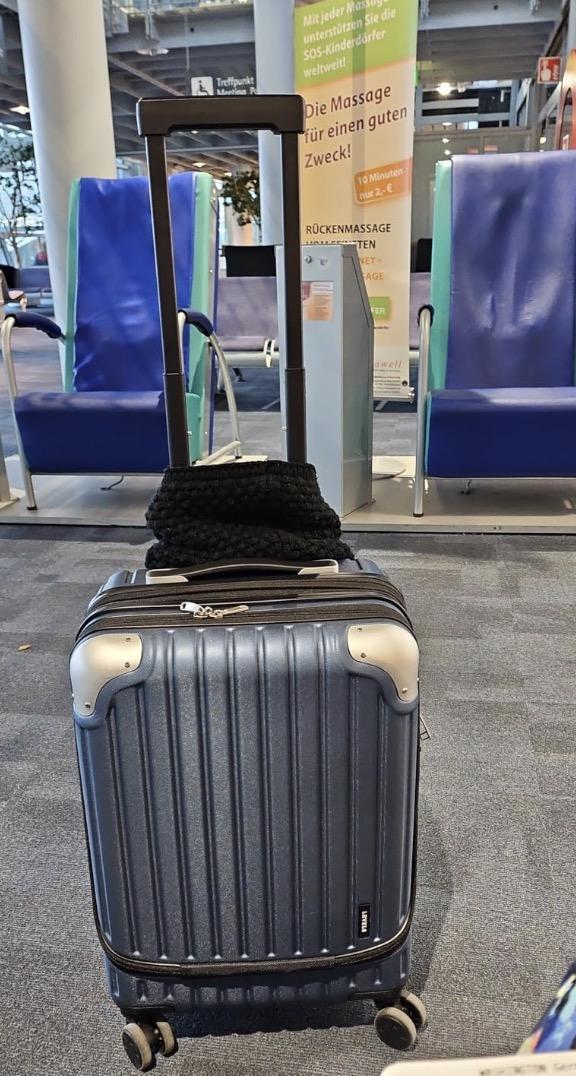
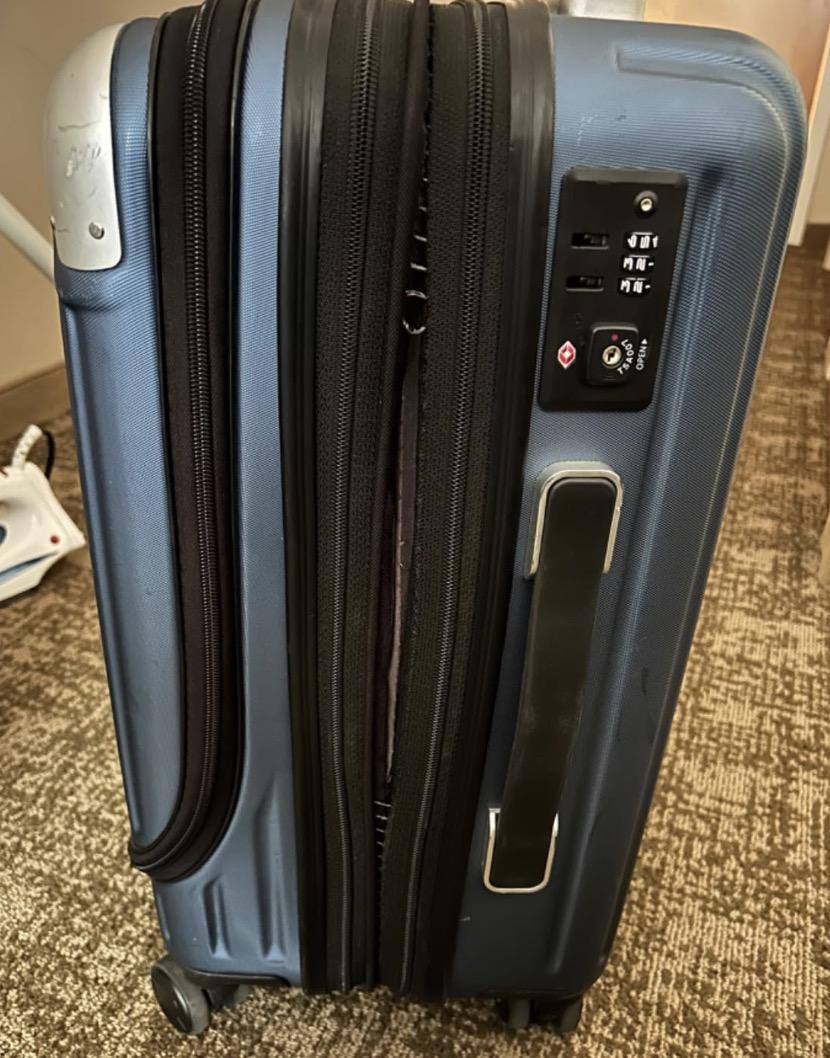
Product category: items_tea
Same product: yes